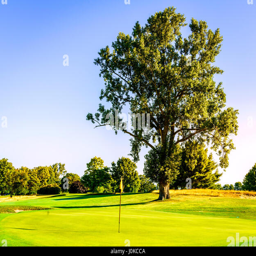
old tree on a golf course in a city